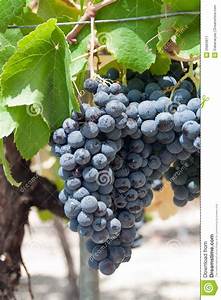
Label: Grapes